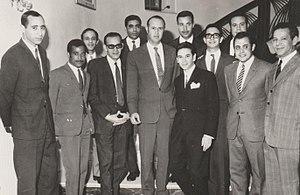
Ambassade du Maroc à Tunis
Thami El Ouazzani est homme politique marocain, qui a été ministre et ambassadeur.